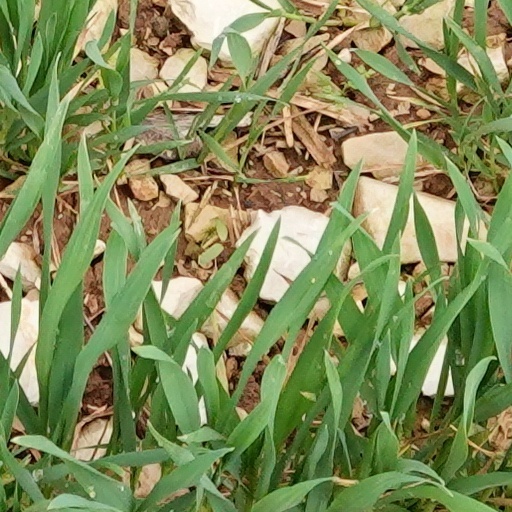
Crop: wheat